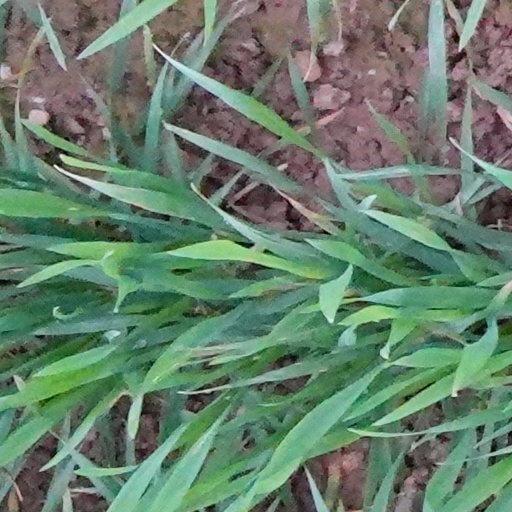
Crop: wheat